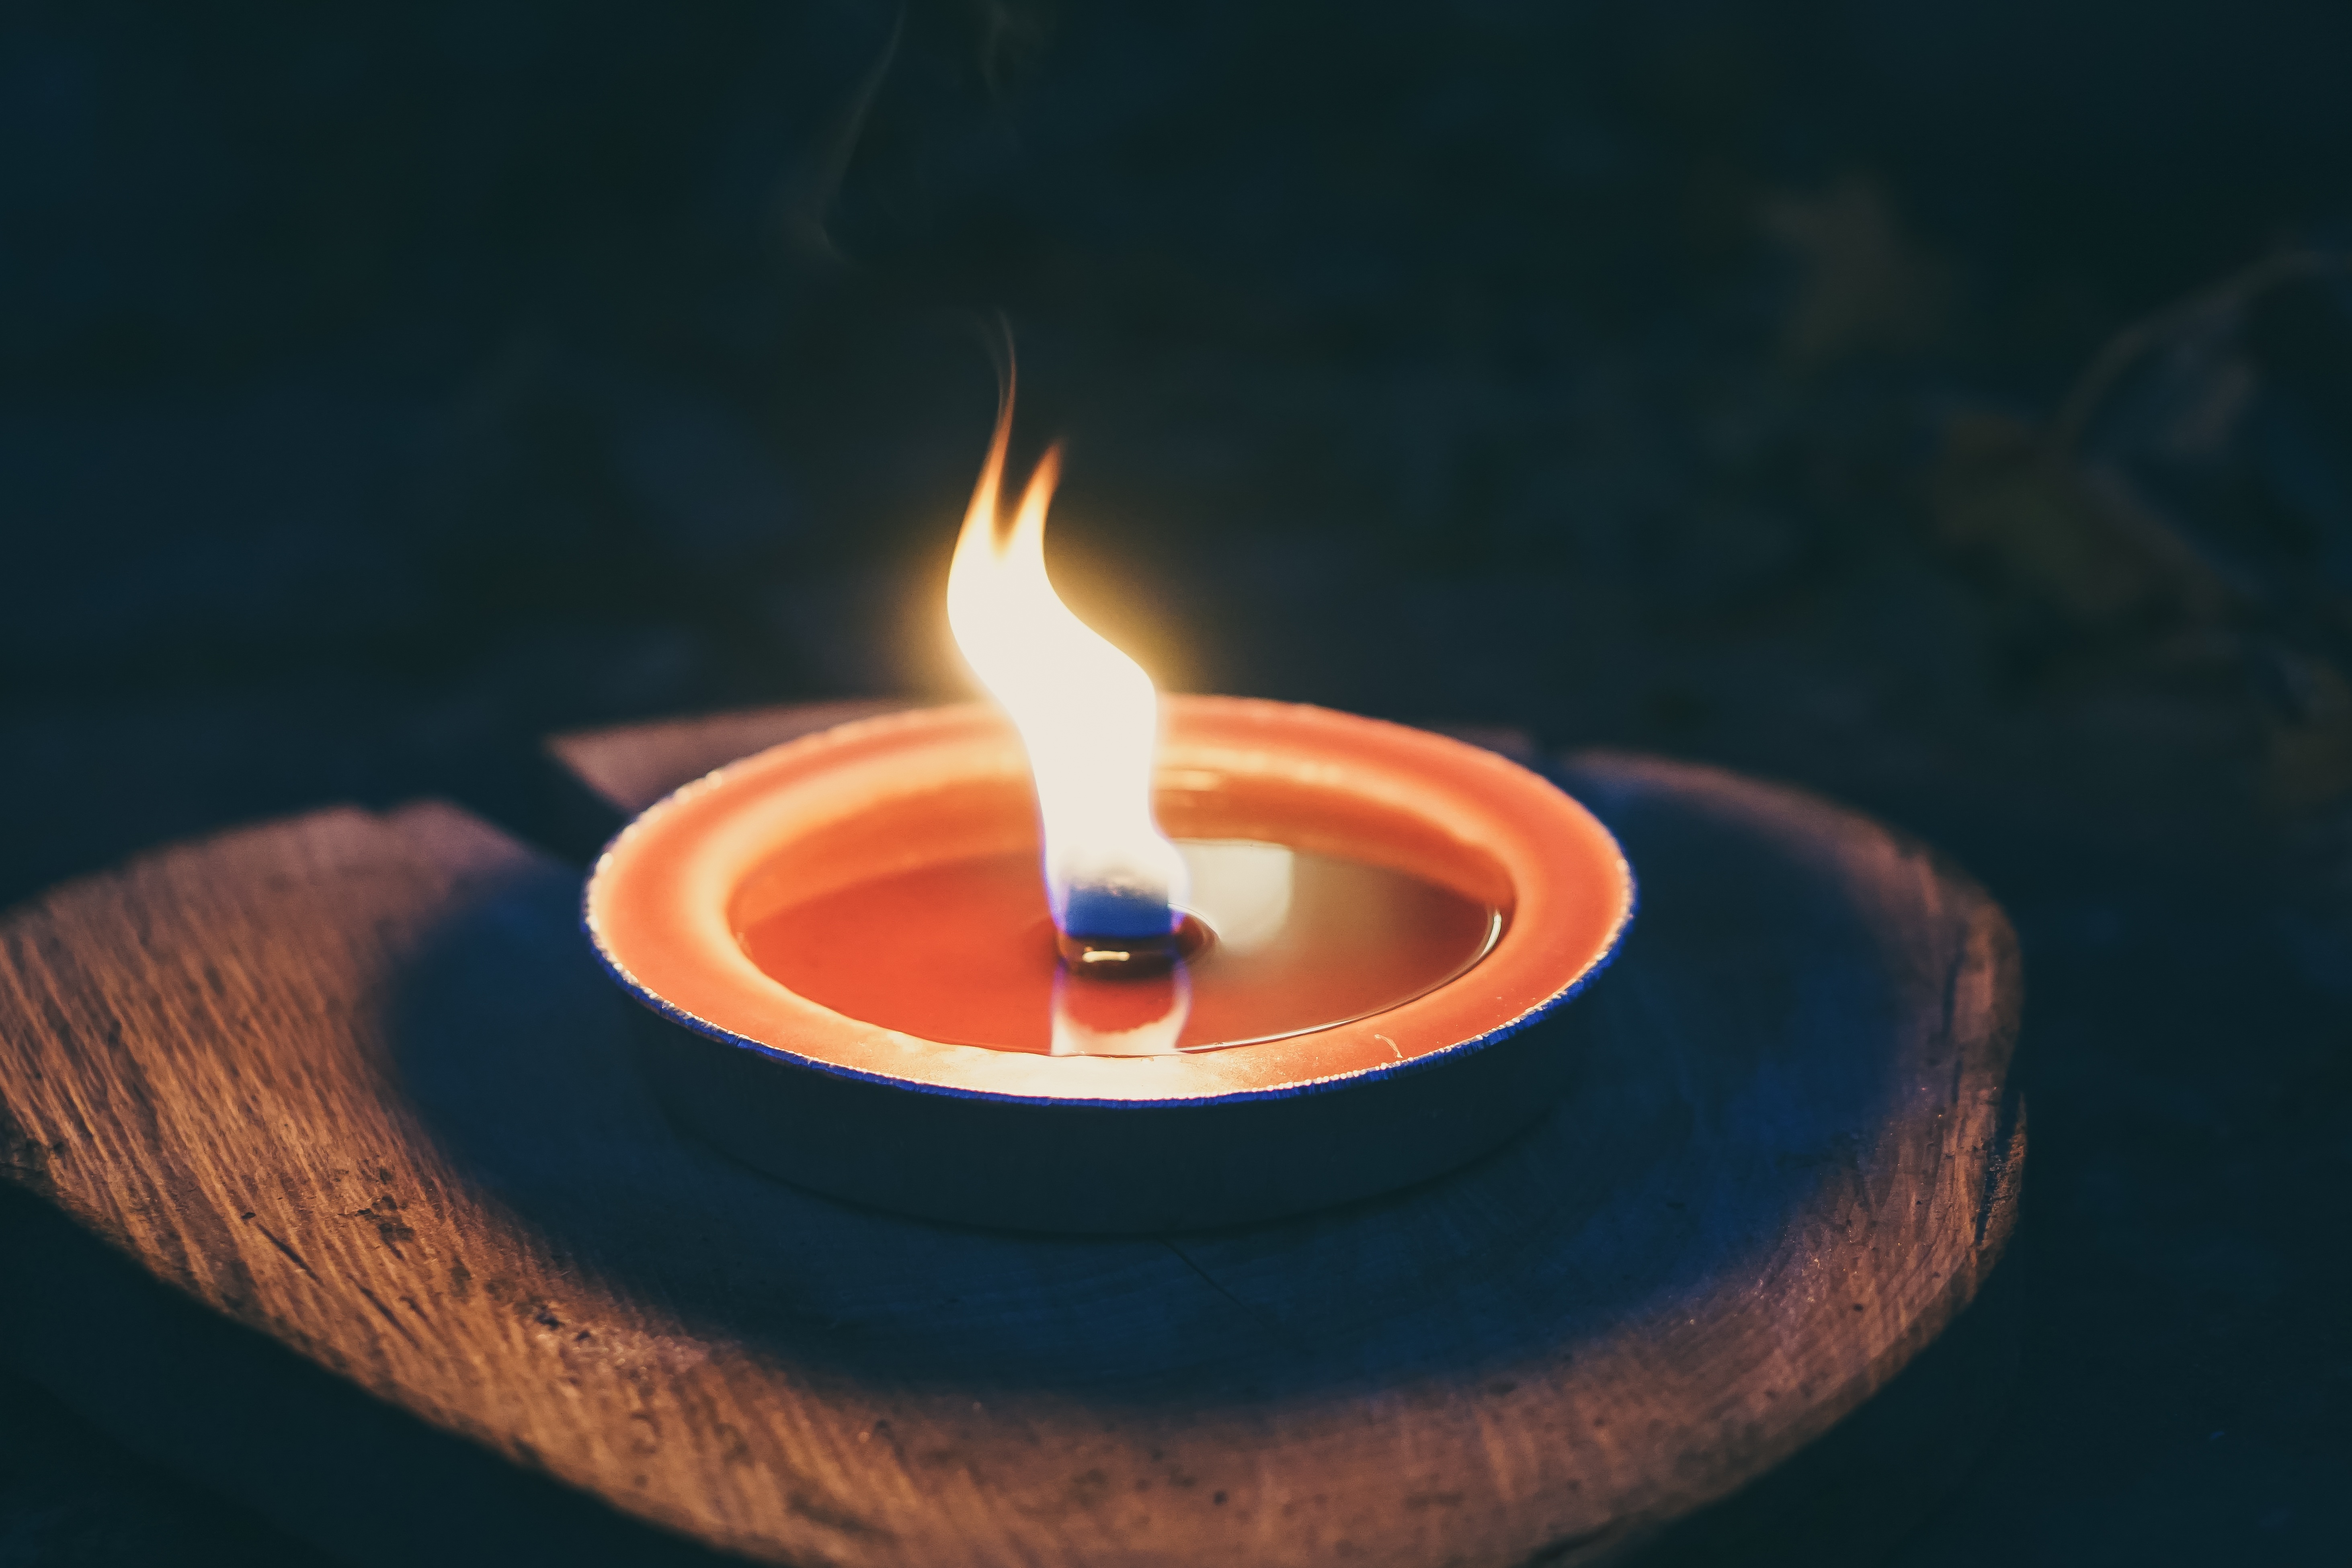
tree, winter, light, warm, atmosphere, evening, twilight, decoration, reflection, flame, fire, romantic, cozy, darkness, market, blue, candle, christmas, lighting, eat, moon, christmas tree, circle, advent, quaint, stand, candles, friends, contemplative, stall, christmas market, shiny, mood, shape, wax, evening sky, macro photography, traditionally, tea lights, sales booths, dekra tion, christmas stand, sales stand, atmosphere of earth